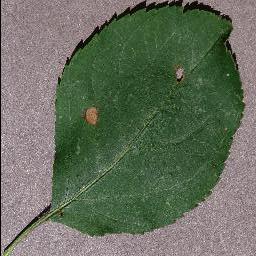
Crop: apple
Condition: black_rot